The Desert Sheik

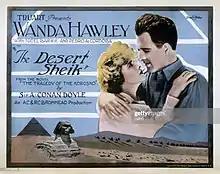

The Desert Sheik is a 1924 American silent drama film directed by Tom Terriss and starring Wanda Hawley, Nigel Barrie and Pedro de Cordoba. British star Stewart Rome also appears in a supporting role. The story is inspired by the 1898 novel "The Tragedy of the Korosko" by Arthur Conan Doyle.